Radio Reconnaissance Platoon

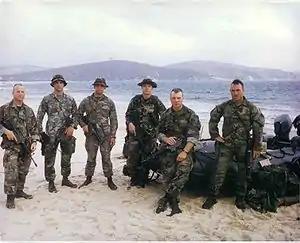
The RRT of the 22nd MEU(SOC), Tunisia, 1997

The Radio Reconnaissance Platoon is a specially trained Marine Corps Intelligence element of a United States Marine Corps Radio Battalion. A Radio Reconnaissance Team (RRT) was assigned as the tactical signals intelligence collection element for the Marine Corps Special Operations Command, Detachment One. Regular RRTs also participate in SOC operations during Marine Expeditionary Unit (Special Operations Capable), or MEU(SOC), deployments.